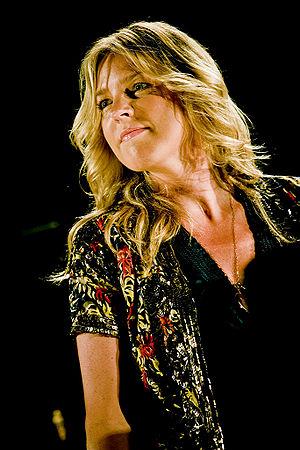
Diana Krall, née Diana Jean Krall le 16 novembre 1964 à Nanaimo en Colombie-Britannique, est une pianiste et chanteuse de jazz canadienne.